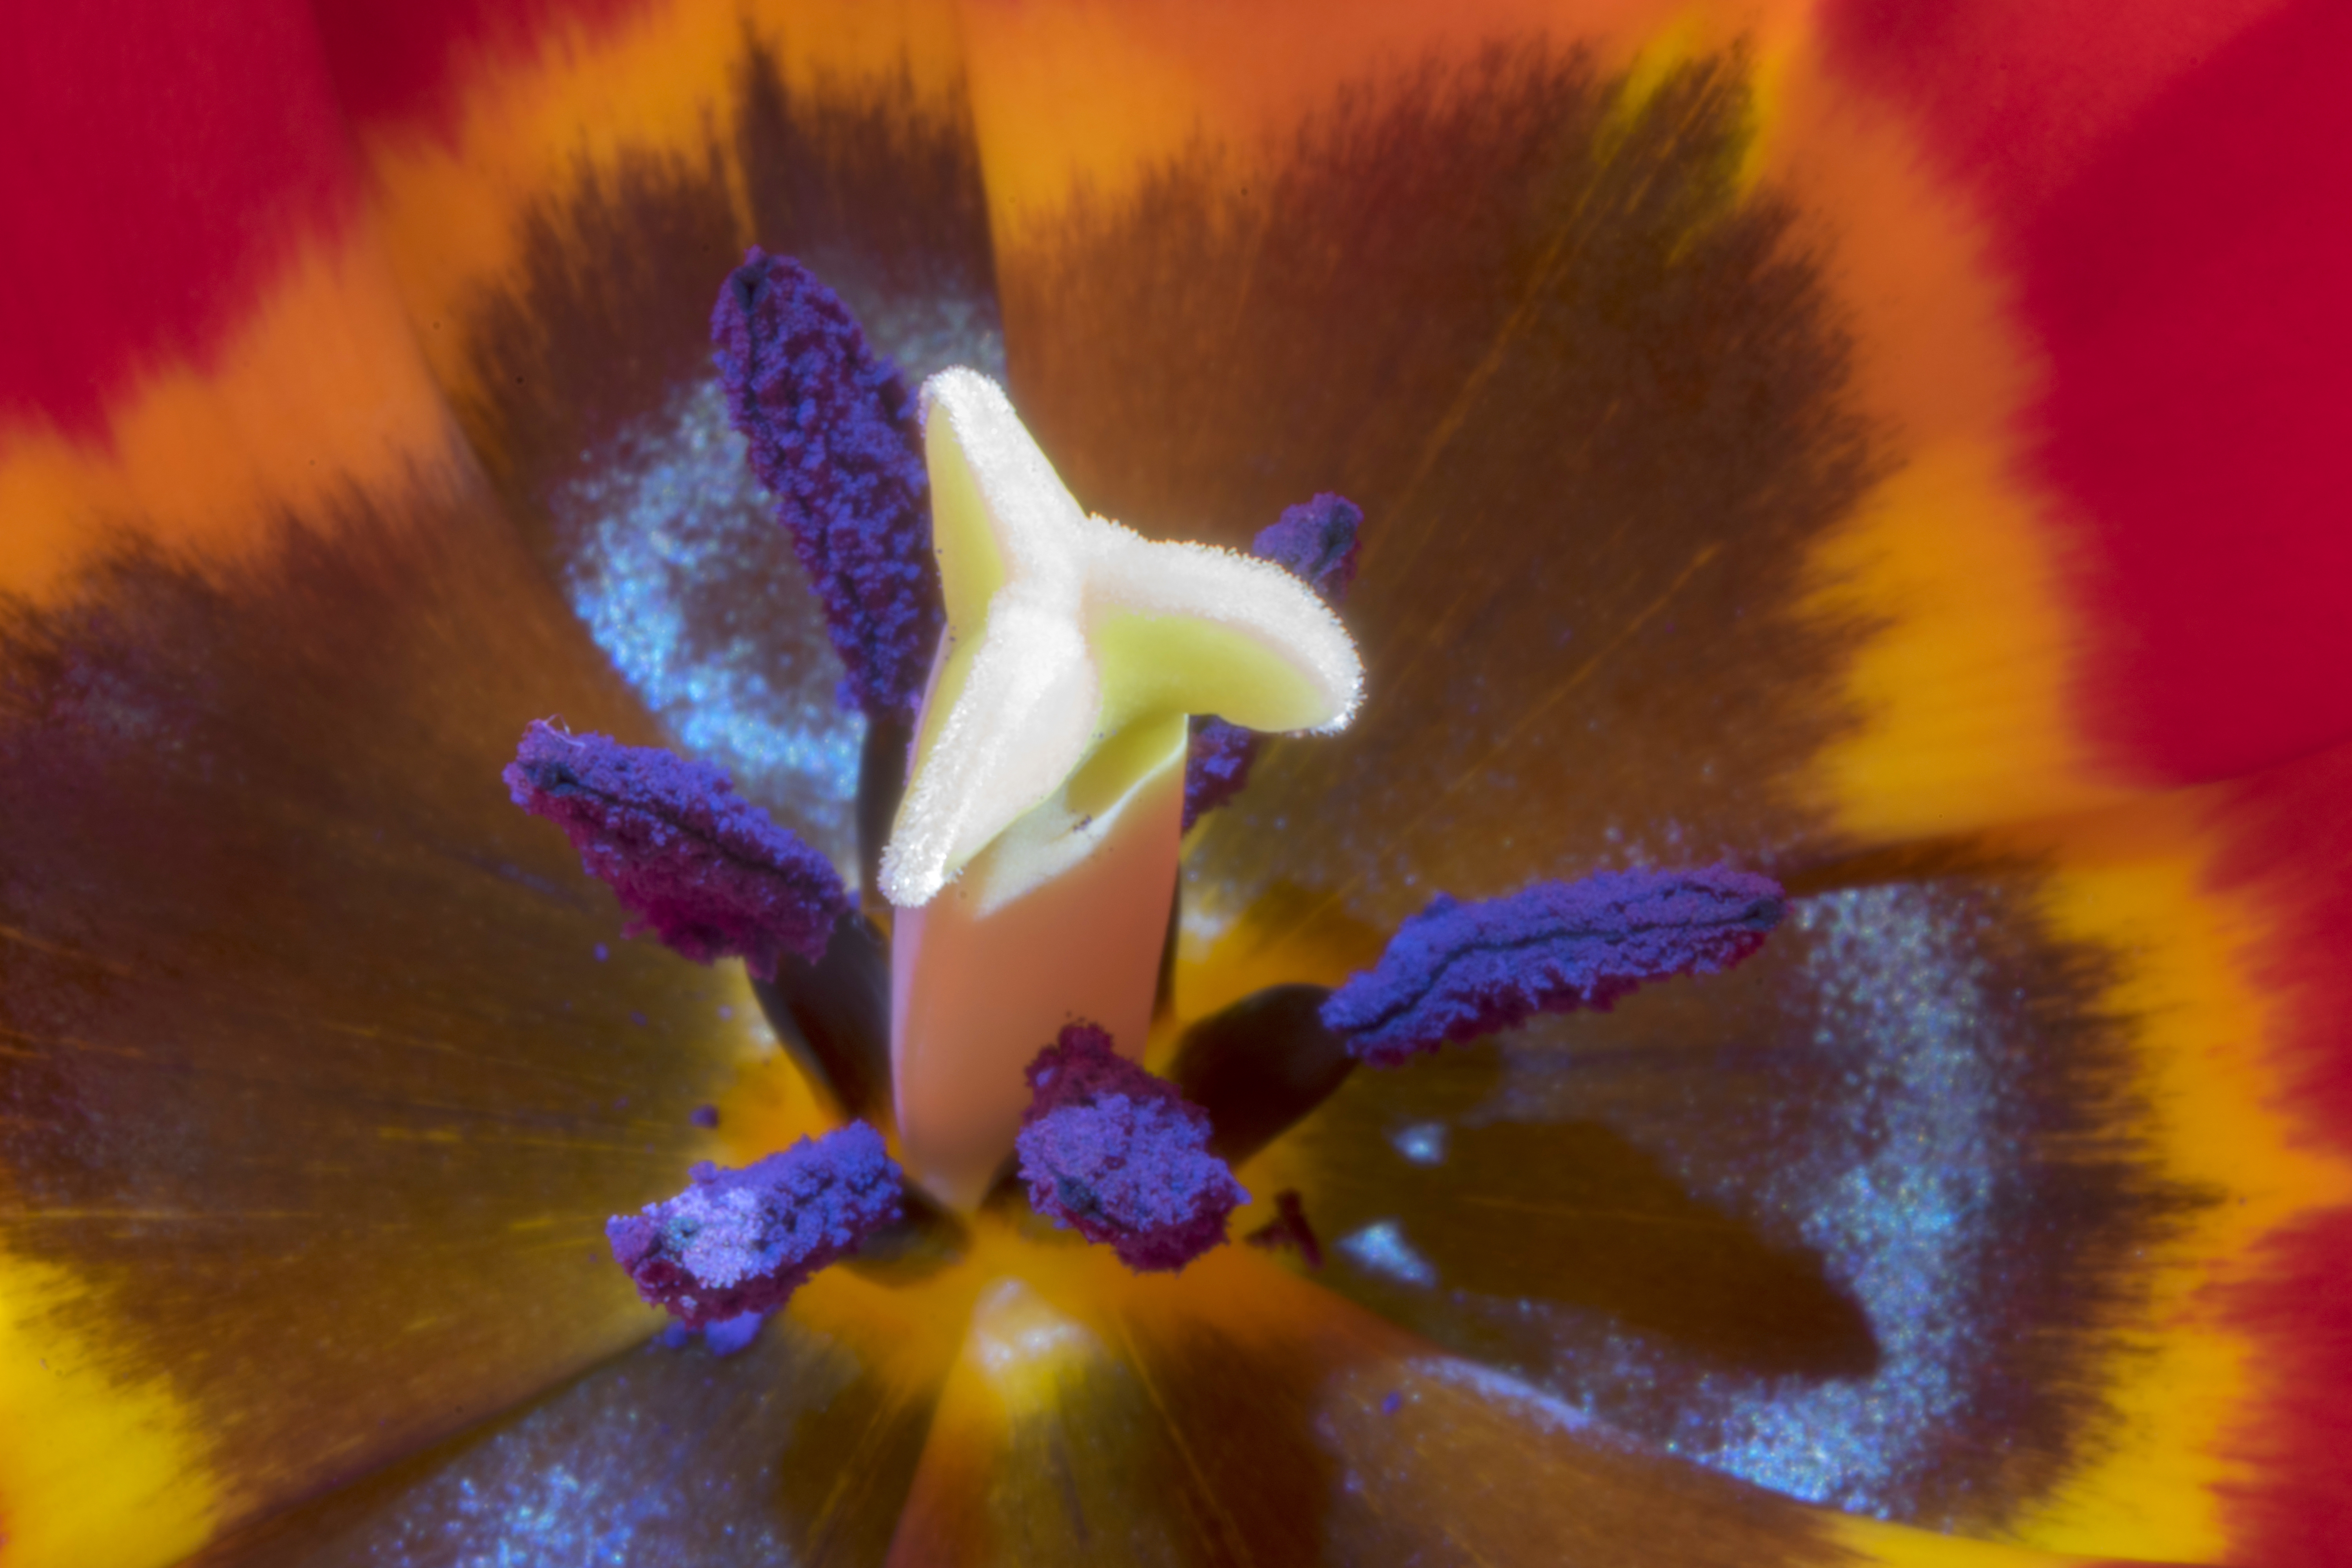
nature, blossom, plant, photography, leaf, flower, petal, tulip, red, color, macro, blue, nikon, yellow, flora, wildflower, close up, nederland, netherlands, colors, iris, eye, stamen, organ, kleuren, tulipa, paulvandevelde, pdvandevelde, padagudaloma, natuurfotografie, naturephotographer, dordrecht, nederlandinfotos, bloem, stamper, meeldraad, macro photography, kleur, flowering plant, tulp, bloei, meeldraden, bolgewas, land plant